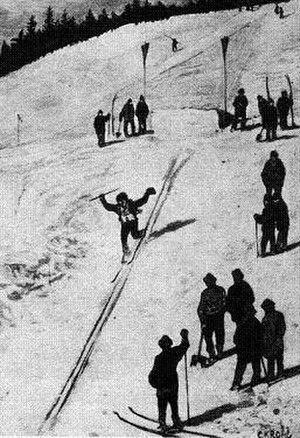
Cette page reprend, dans l'ordre chronologique, les grandes étapes de l'histoire du combiné nordique.
Husebyrennet était la première version de la compétition de ski nordique avec des épreuves de saut à ski, de ski de fond et de combiné nordique. Ces concours annuels, tenus à Ullern de 1879 à 1891 sur le Kastellbakken, ont été précurseurs de ceux du quartier de Holmenkollen.
Cette page reprend les résultats de combiné nordique de l'année 1879.
Le combiné nordique est un sport qui combine deux types de pratique de ski nordique : le saut à ski et le ski de fond. Créé en Norvège à la fin du XIXᵉ siècle, le combiné nordique est au programme olympique depuis la première édition et il dispose de championnats du monde depuis 1925.